1997 Formula One World Championship

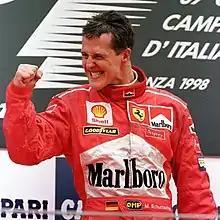
Michael Schumacher (pictured in 1998) initially finished runner up, but was disqualified after colliding with Villeneuve during the last race.

Villeneuve continued his strong form by taking his eighth pole position in the year in Japan. However, during qualifying, he was deemed to have ignored the yellow flags. A disqualification hang over him and with his appeal being judged, he started the race and finished fifth. Michael Schumacher won the race, ahead of Williams' Frentzen and Ferrari teammate Eddie Irvine. Williams dropped their appeal after the race, leaving Japan with no points for Villeneuve and seeing Schumacher again one point ahead in the Drivers' Championship.